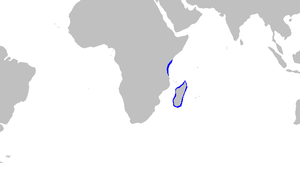
Le Requin nourrice à queue courte est une espèce de requin de la famille des Ginglymostomatidés, la seule du genre Pseudoginglymostoma.